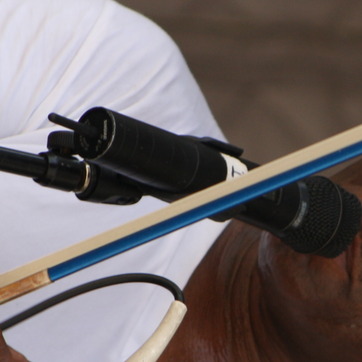
Material: plastic